St. Lawrence, Newfoundland and Labrador

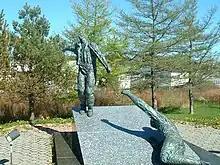
Echoes of Valour Memorial

On 18 February 1942, over 200 American sailors died when ran aground near Chambers Cove and ran aground at Lawn Point. Tremendous community efforts and personal bravery by the citizens of Lawn and St. Lawrence reduced the high death toll. Residents of St. Lawrence and Lawn saved approximately 200 sailors.